Karkloof Forest

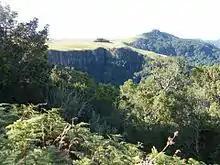

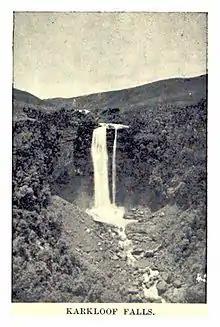

The Karkloof Forest is situated in the Karkloof Nature Reserve, 22 km north of Howick, KwaZulu-Natal, South Africa.